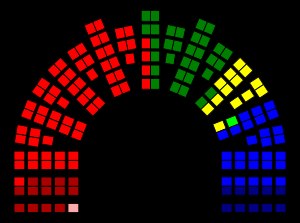
Stortingsvalget 1993
Mandatfordelingen efter Stortingsvalget 1993      Rød Valgallianse      Sosialistisk Venstreparti      Arbeiderpartiet      Senterpartiet      Kristelig Folkeparti      Venstre      Høyre      Fremskrittspartiet
Stortingsvalget 1993 var et valg i Norge som blev afholdt mellem 12.–13. september 1993. Det var et Stortingsvalg hvor der blev valgt 165 repræsentanter til Stortinget for perioden 1993–1997. Valgdagen var mandag 13. september 1993, men i enkelte af landets 439 kommuner blev der også afholdt valg søndag den 12. september.[1]